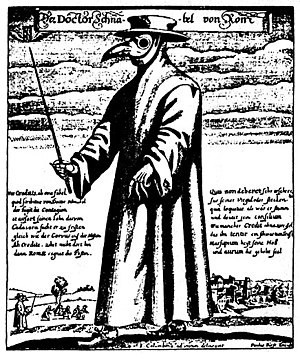
Pest
Pest er en infektionssygdom forårsaget af en bakterie ved navn Yersinia pestis, men ordet har dog også været brugt mere generelt om epidemier med stor dødelighed.Yersinia-pest kan manifestere sig som byldepest og lungepest.